Hatton Compton

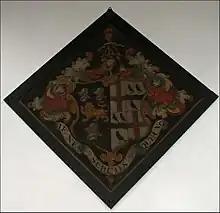
Hatton Compton's funerary hatchment in St Mary's Church, Grendon, with arms of Compton and Nicholas.

Hatton Compton was one of three sons and two daughters of Sir Charles Compton, of Grendon and Sywell in Northamptonshire, and his first wife, Mary, sister of Sir William Fermor, 1st Baronet of Easton Neston, also in Northamptonshire. Sources differ on Hatton's date of birth: Dalton says 1661, Edwards that he was the eldest son of a father who died in 1661; Adam Williamson that he was "in his ninetieth year" in 1741, giving a birth year of 1651–2; Arthur Collins that he died "aged upwards of 80"; an 1887 marriage licence index gives his age as 35 on 17 May 1698. Sir Charles Compton was the younger brother of the 3rd Earl of Northampton. Hatton Compton inherited Grendon Hall from his father and substantially extended it.